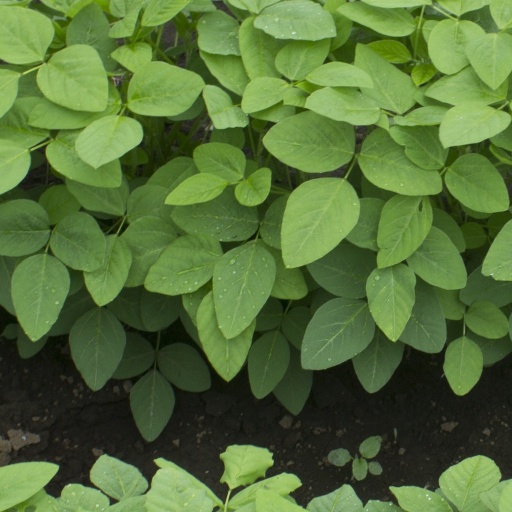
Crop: soybean